Marchesa Brigida Spinola-Doria

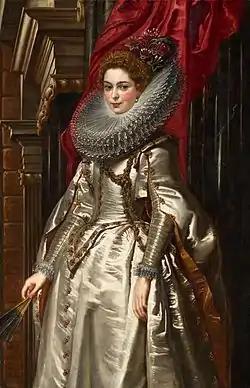
"Portrait of Marchesa Brigida Spinola-Doria" by Peter Paul Rubens, 1606 (National Gallery of Art)

The Portrait of Marchesa Brigida Spinola-Doria is an oil-on-canvas painting by Flemish artist Sir Peter Paul Rubens, dating to 1606. It is now in the National Gallery of Art in Washington, D.C., part of the Samuel H. Kress Collection. It was commissioned by Marchese Giacomo Massimiliano Doria of Genoa and shows his wife (and cousin) shortly after their wedding in 1605; she came from the equally prominent Spinola family. He died in 1613 and she remarried another Doria. It has been trimmed several times on each side, removing the garden shown in the background and the lower part of the figure.